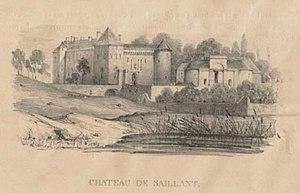
Dessin dans voyage pittoresque en Bourgogne ou Description historique et vues des monuments antiques, modernes et du Moyen âge.... Partie 2 / [sous la direction de Charles-Hippolyte Maillard de Chambure, Gabriel Peignot et Boudot] Éditeur
Viry est une commune française située dans le département de Saône-et-Loire en région Bourgogne-Franche-Comté.